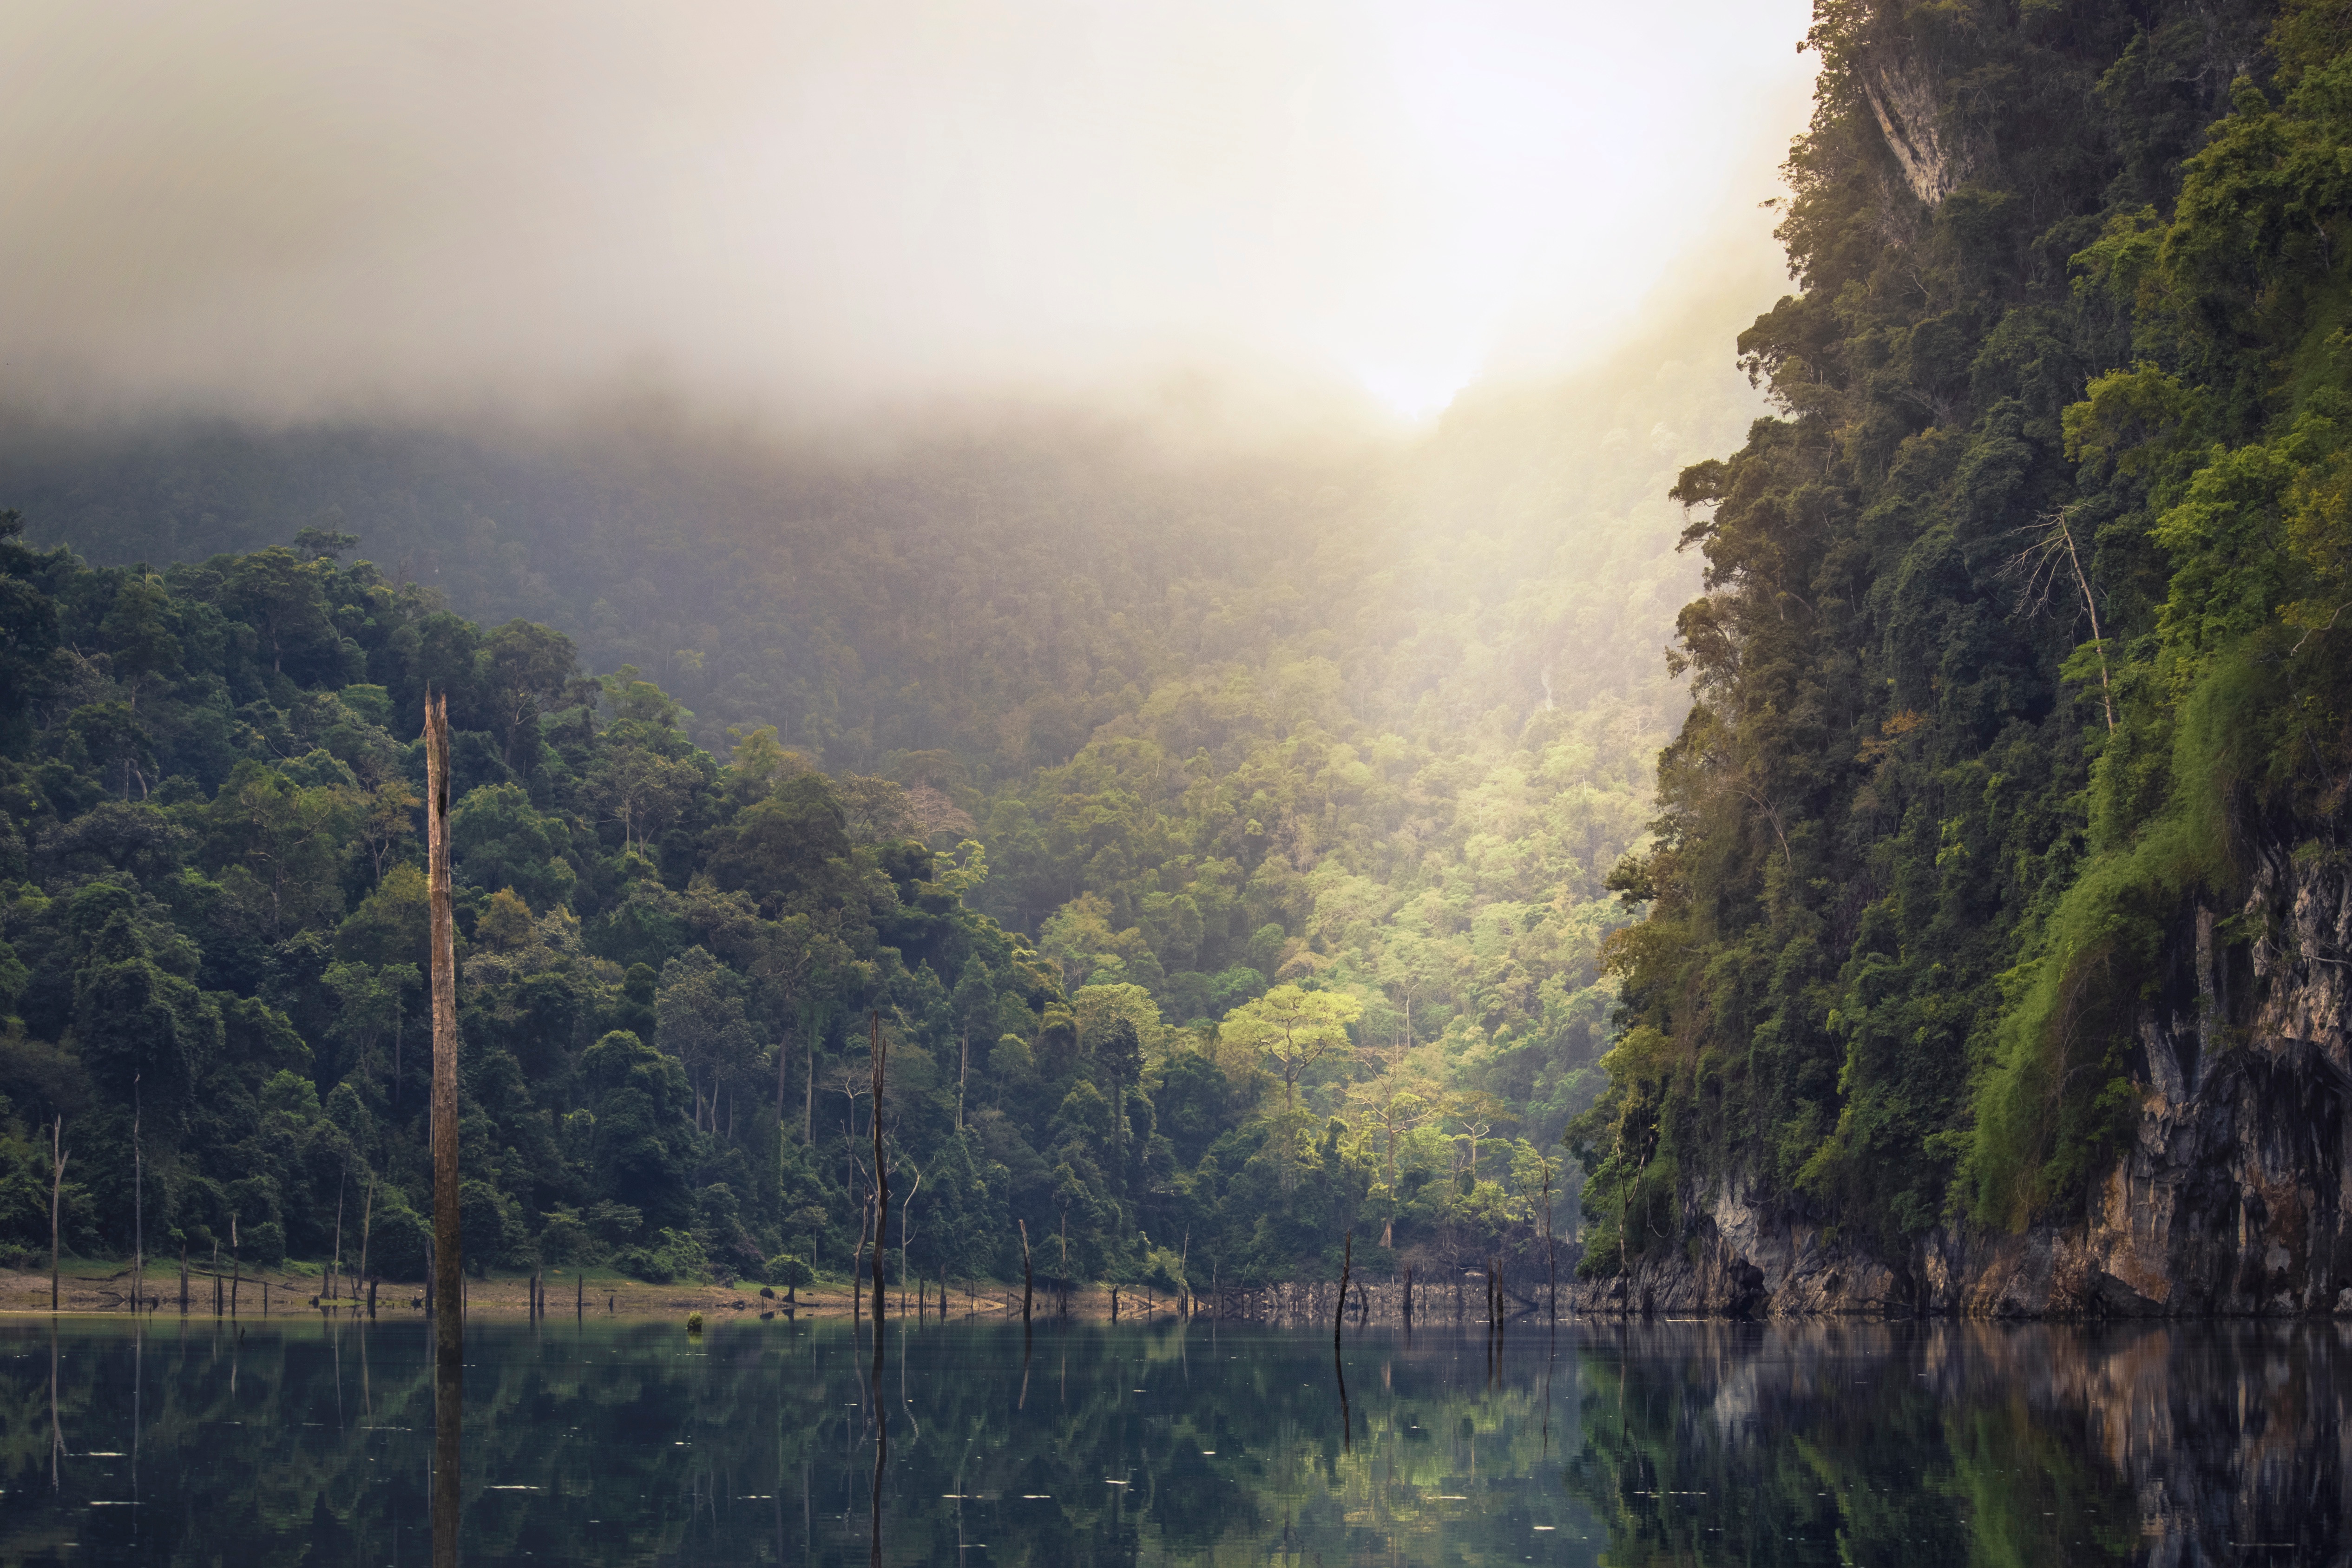
landscape, tree, nature, forest, wilderness, mountain, mist, sunlight, morning, hill, lake, river, reflection, jungle, autumn, habitat, loch, natural environment, geographical feature, atmospheric phenomenon